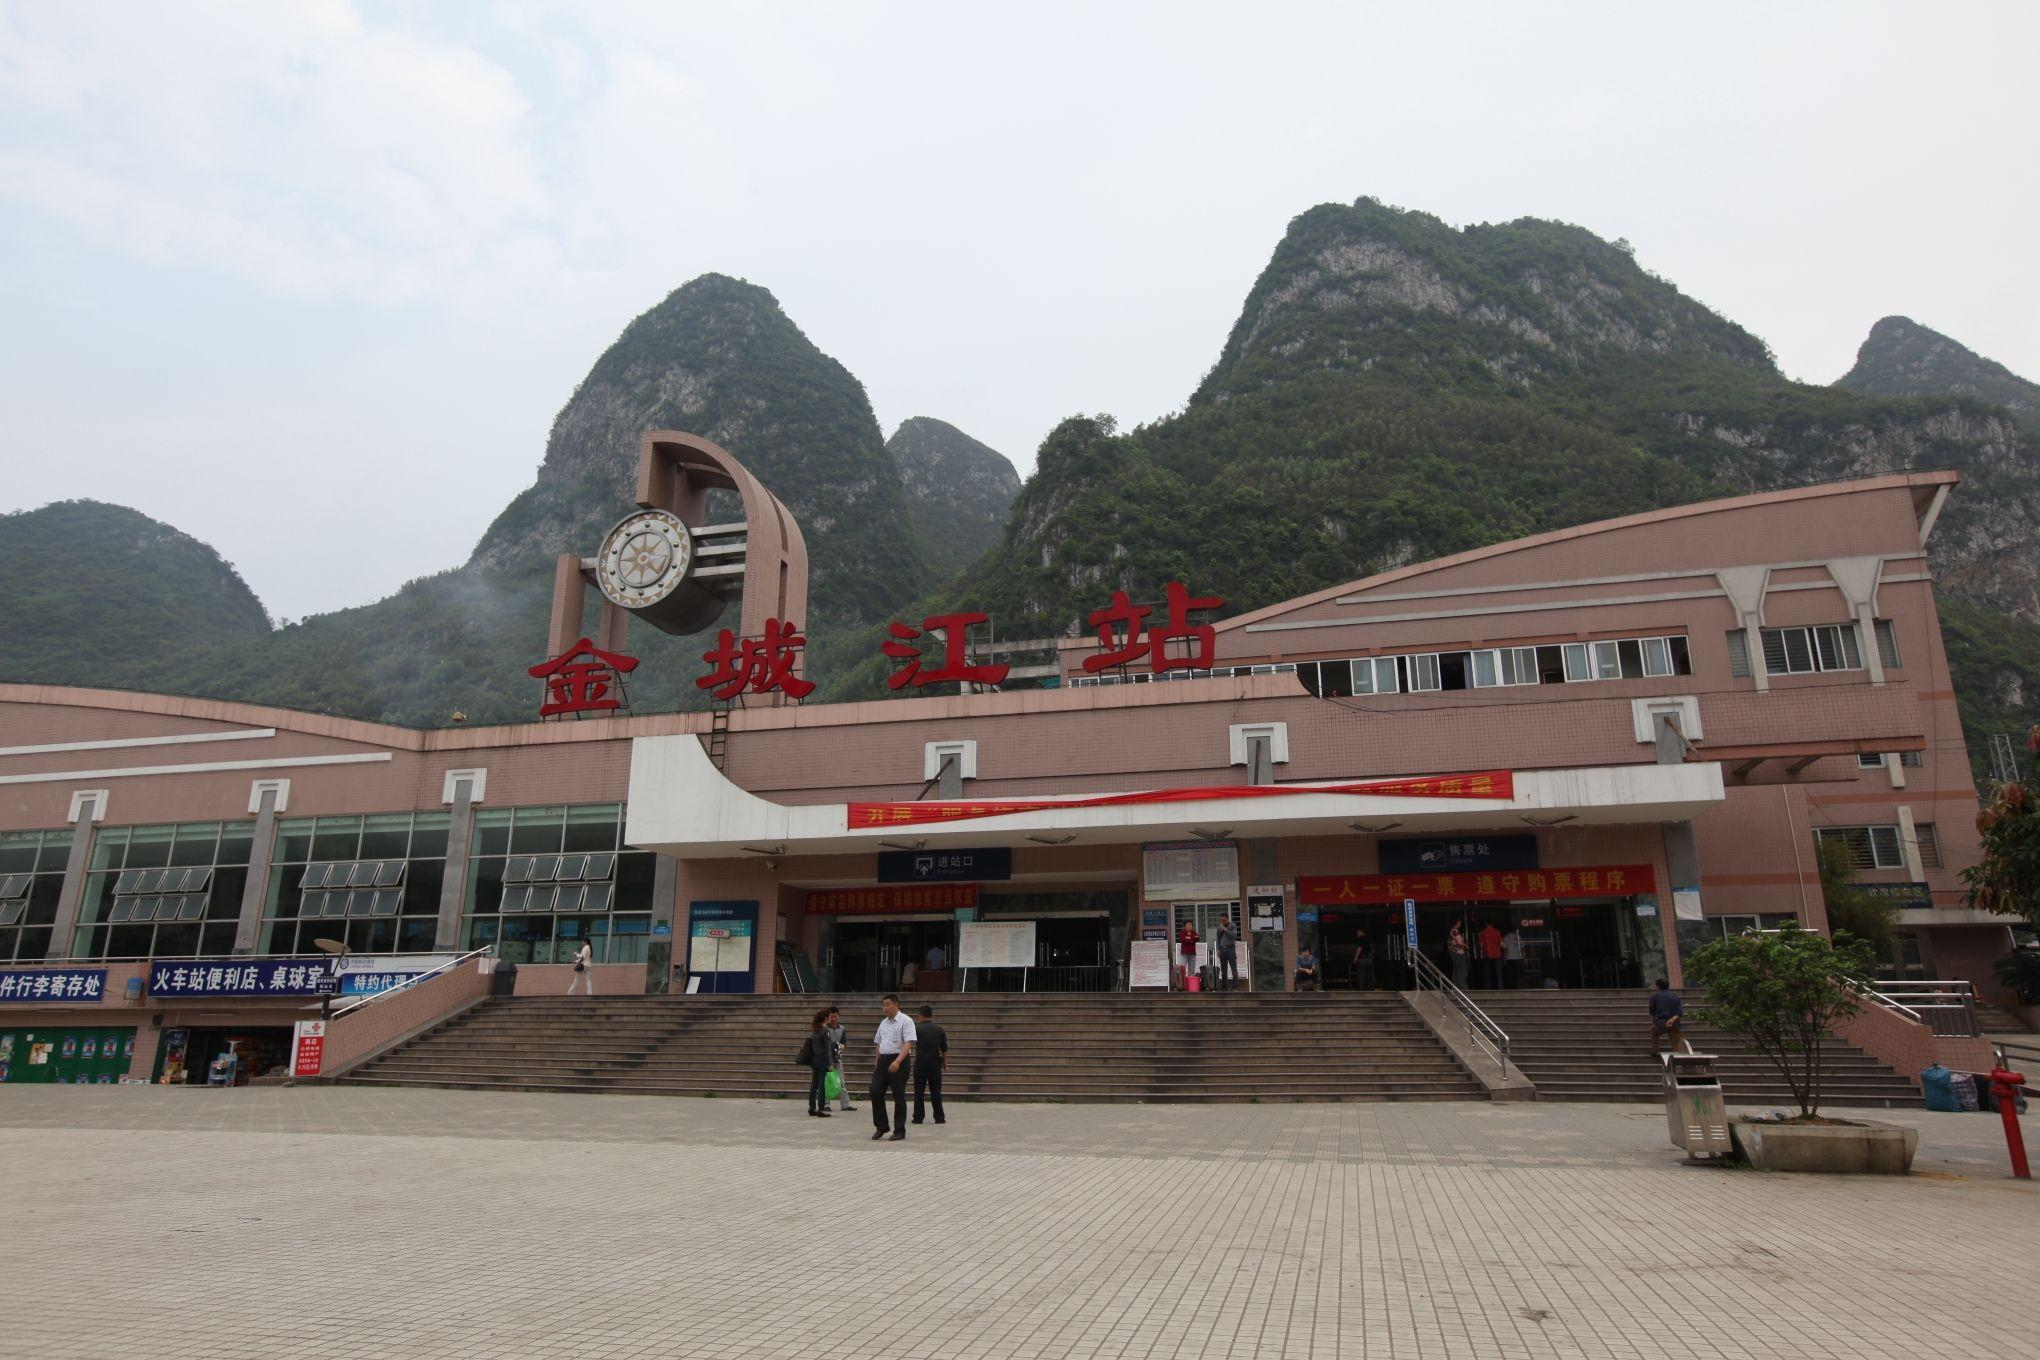
地标名称：金城江站
所在城市：河池市·金城江区